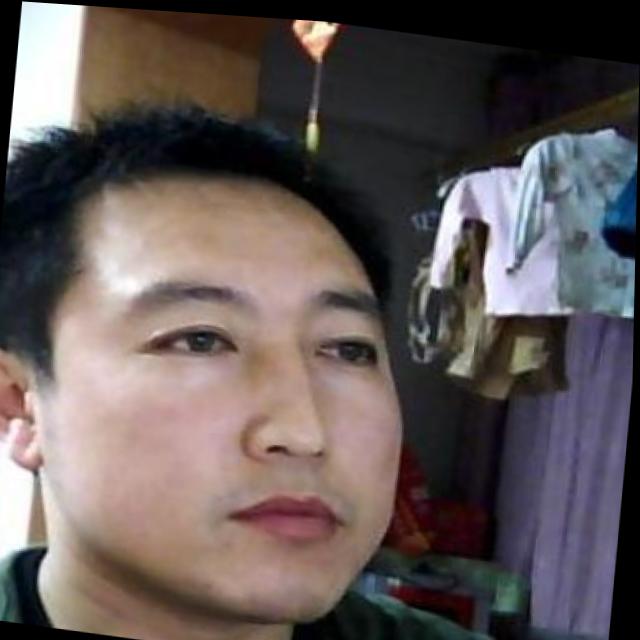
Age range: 21-44